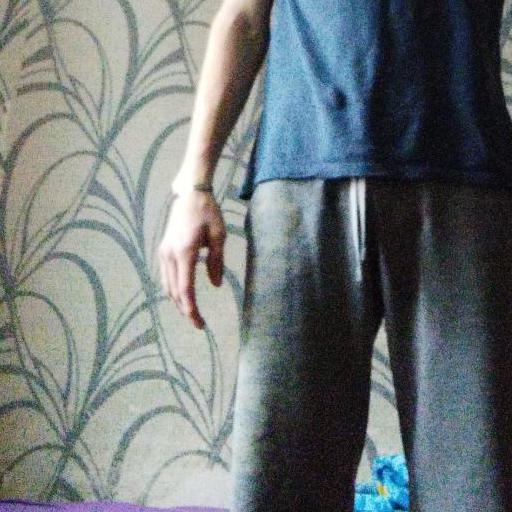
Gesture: no_gesture